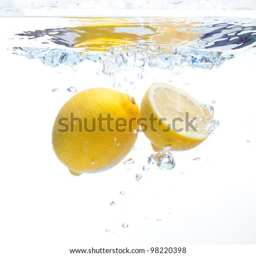
lemons floating in the water on a white background